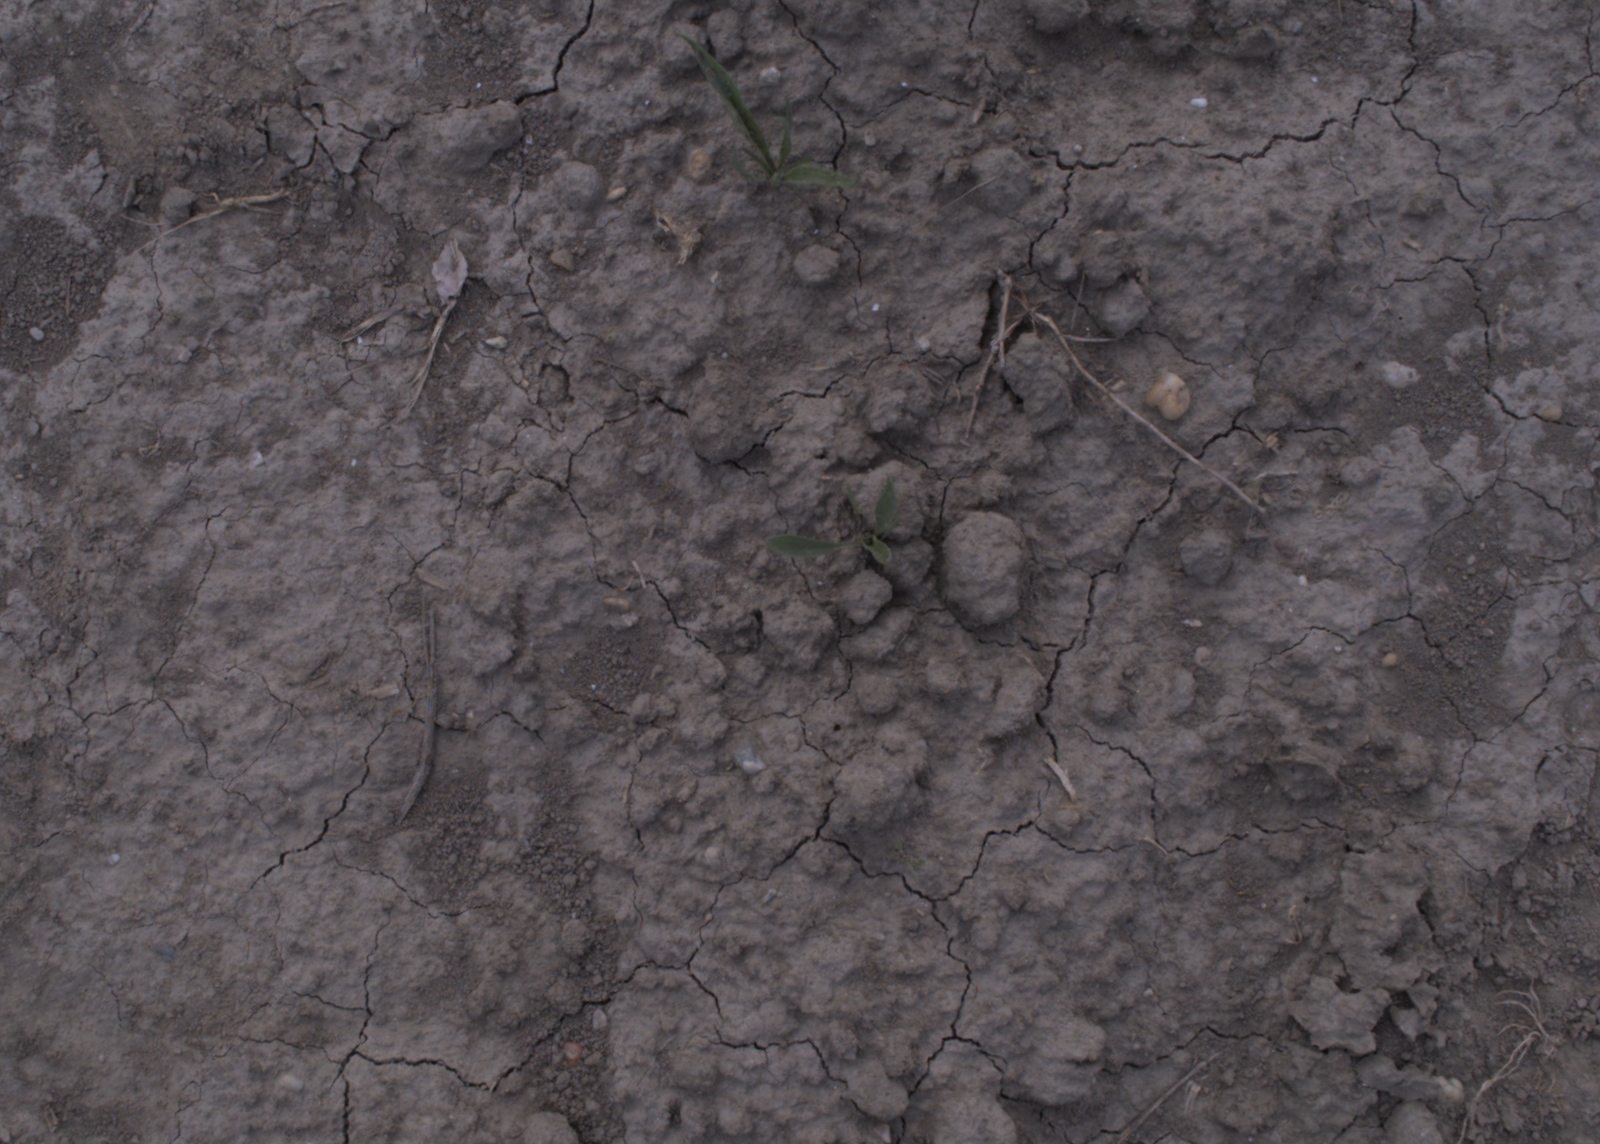
Capture date: 24.08.2020 13:44:50
Weather: mixed
Wind: medium
Seeding date: 21.07.2020
Plant canopy height (mm): 910